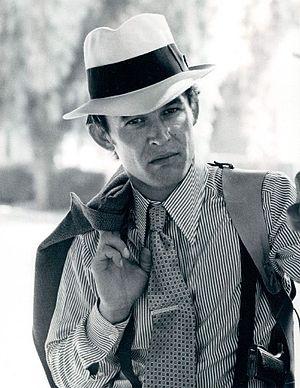
Manfred Koslowski est un acteur canadien d'origine allemande, connu sous le nom de scène de Paul Koslo.